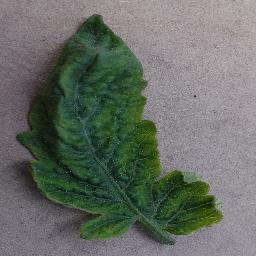
Label: Tomato___Tomato_Yellow_Leaf_Curl_Virus